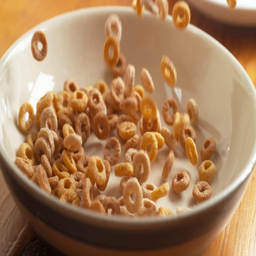
cereal being poured into a bowl